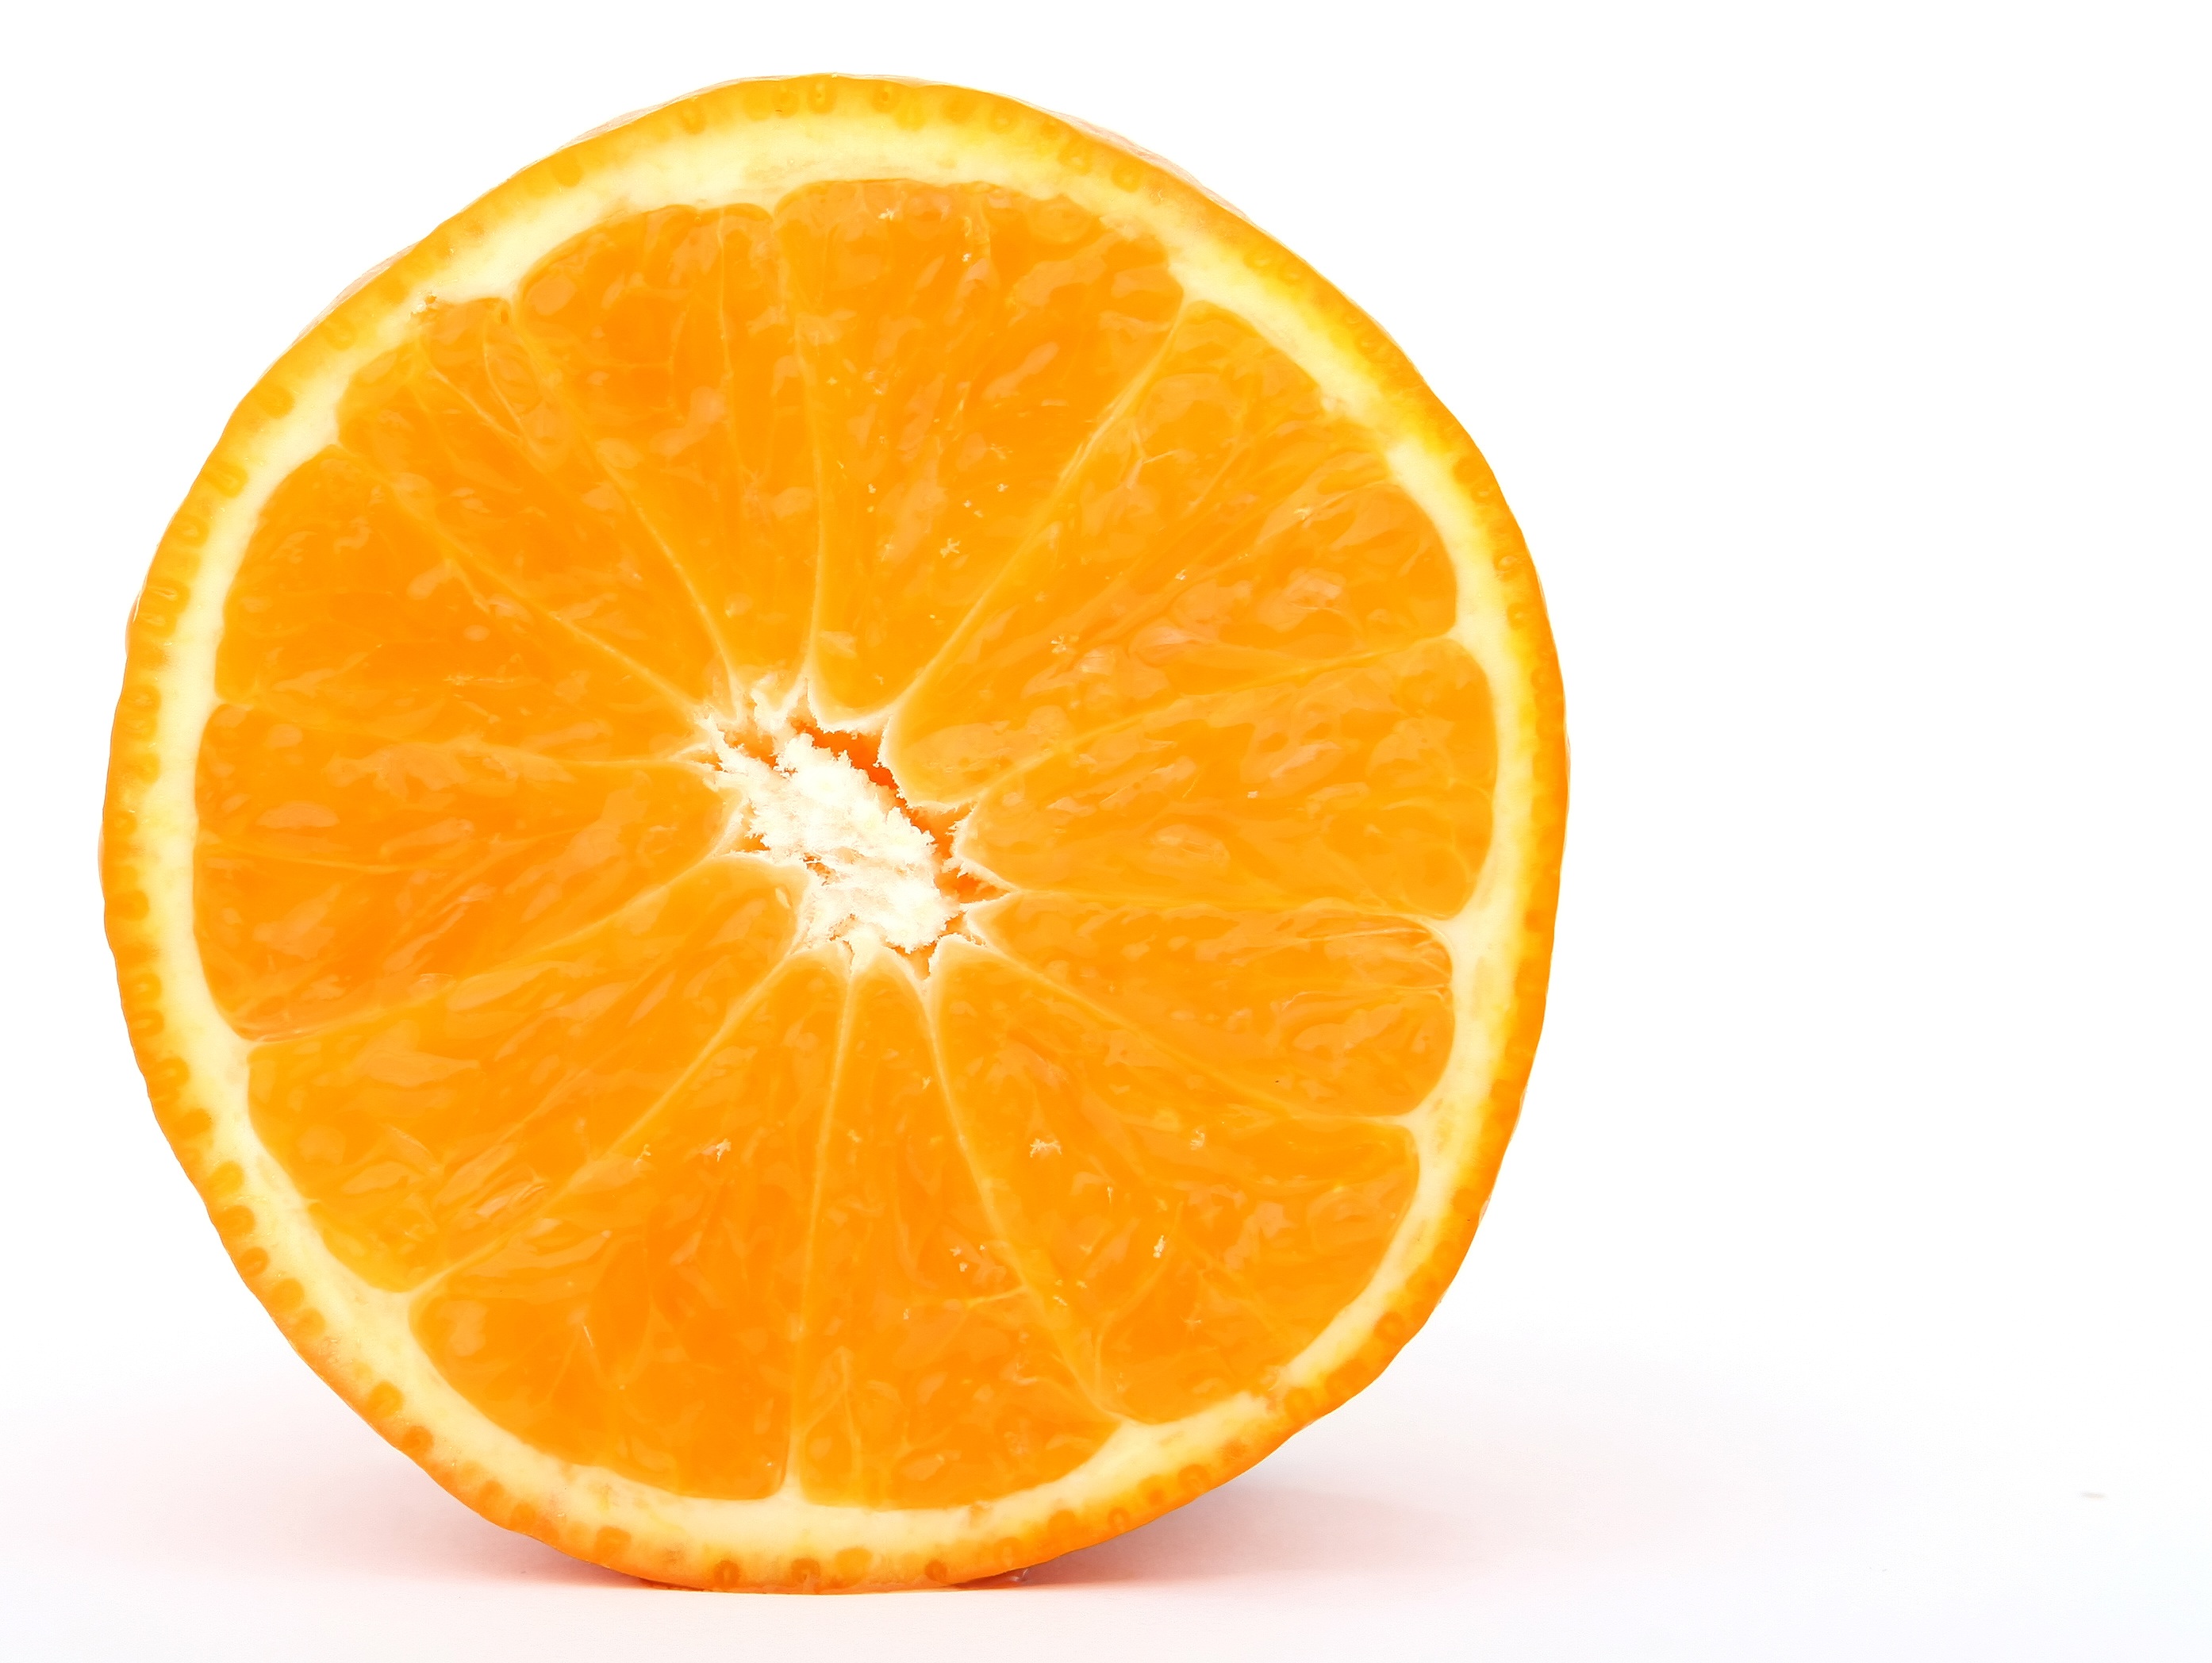
plant, white, fruit, sweet, restaurant, isolated, summer, orange, food, salad, red, cooking, ingredient, produce, tropical, colourful, macro, natural, fresh, colorful, closeup, breakfast, healthy, delicious, health, cookery, fitness, life, juice, close up, peel, background, nutrition, vegetables, bright, seasonal, tasty, tangerine, still, calabaza, clementine, over, good, c, catering, diet, vitamins, bitter, refreshing, citrus, sour, dieting, flowering plant, nutrients, several, land plant, tangelo, lemon lime, valencia orange, wholesome